The Storm (Daniel Defoe)

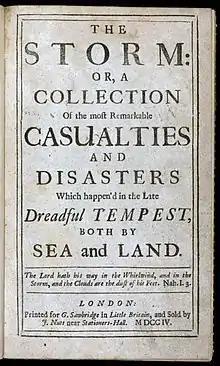

The Storm (1704) is a work of journalism and science reporting by the English author Daniel Defoe. It has been called the first substantial work of modern journalism, the first detailed account of a hurricane in Britain. It relates the events of a week-long storm that hit London starting on 24 November and reaching its height on the night of 26/27 November 1703 (7/8 December 1703 in the Gregorian Calendar). Known as the Great Storm of 1703, and described by Defoe as "The Greatest, the Longest in Duration, the widest in Extent, of all the Tempests and Storms that History gives any Account of since the Beginning of Time." The book was published by John Nutt in mid-1704. It was not a best seller, and a planned sequel never materialised.